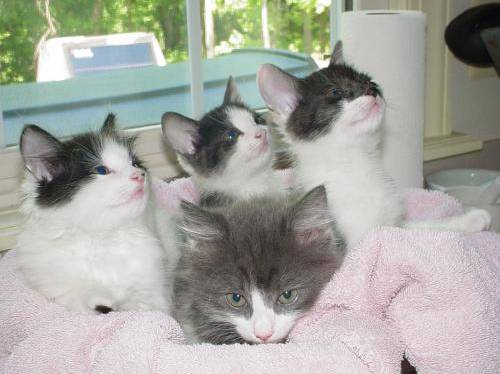
Label: cat